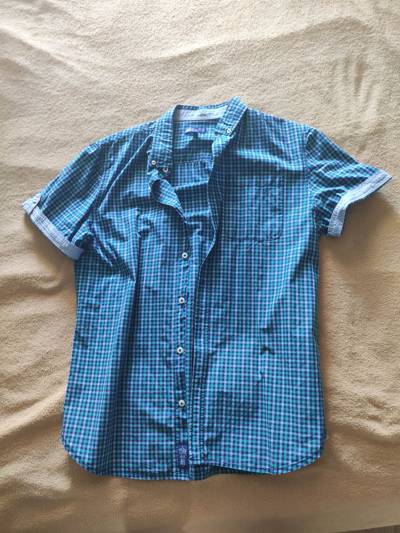
Waste category: clothes